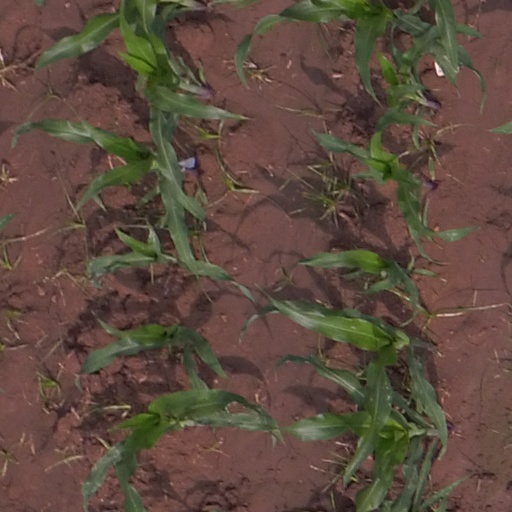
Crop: maize; corn